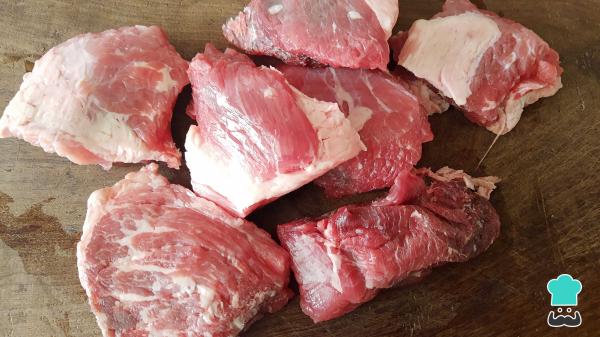
Comienza la receta de tacos de barbacoa cortando la carne de res. Puedes utilizar chambarete, falda o cualquier otro corte que se deshebre fácil.